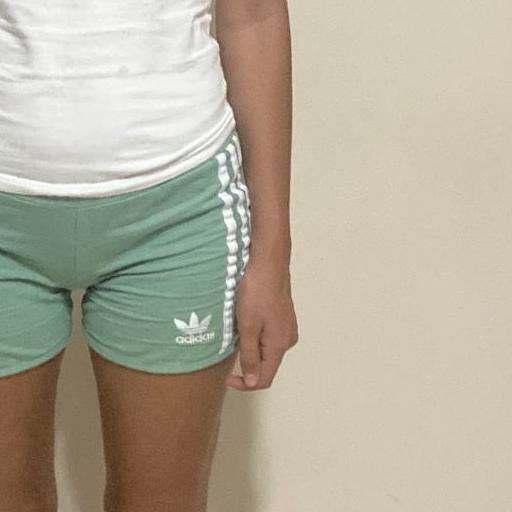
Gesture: no_gesture